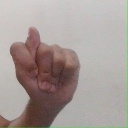
अक्षर: ट